Gilbert Dennison Harris

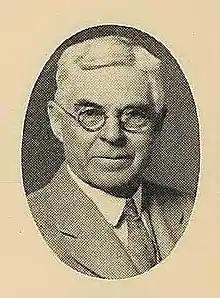
Gilbert Dennison Harris, circa 1929

Gilbert Dennison Harris (October 2, 1864 – December 4, 1952) was an American geologist and paleontologist. He was a professor of paleontology and stratigraphic geology at Cornell University and proprietor and editor of two scientific journals, "Bulletins of American Paleontology" and "Palaeontographica Americana". Harris later left Cornell and founded the Paleontological Research Institution, an independent organization dedicated to research and education in the field of paleontology.